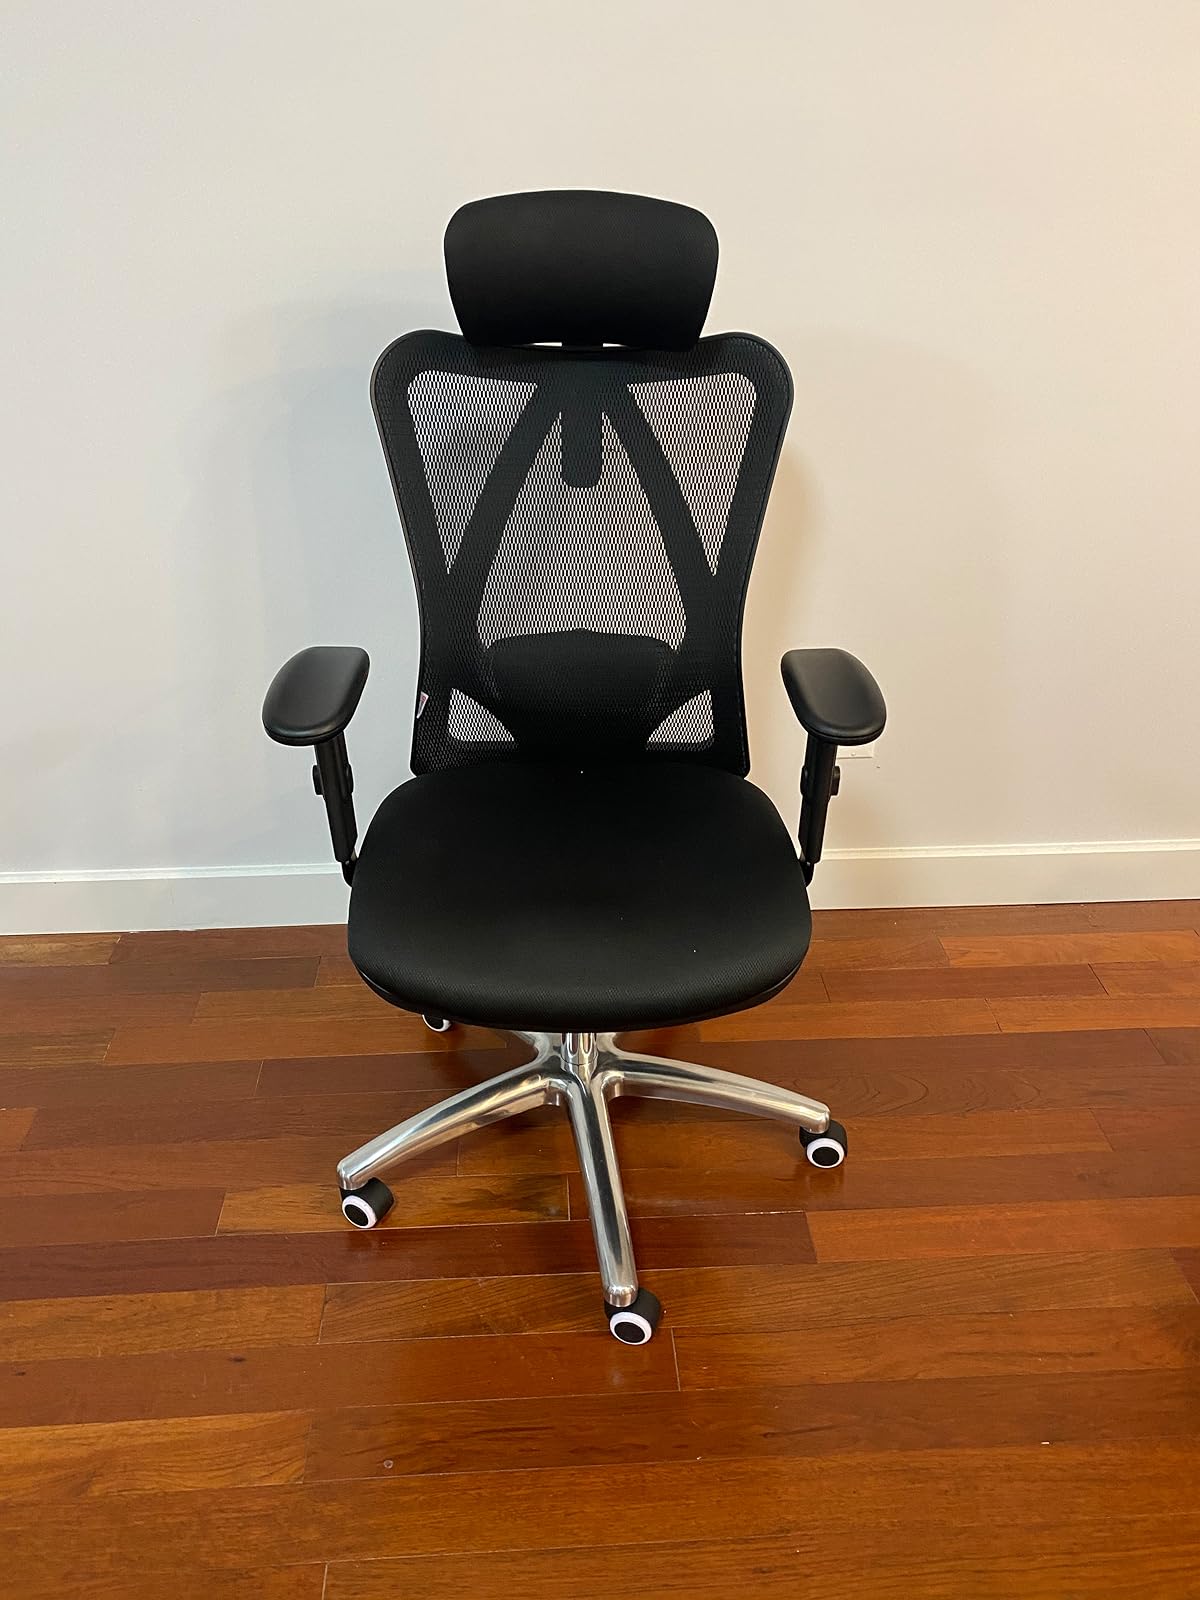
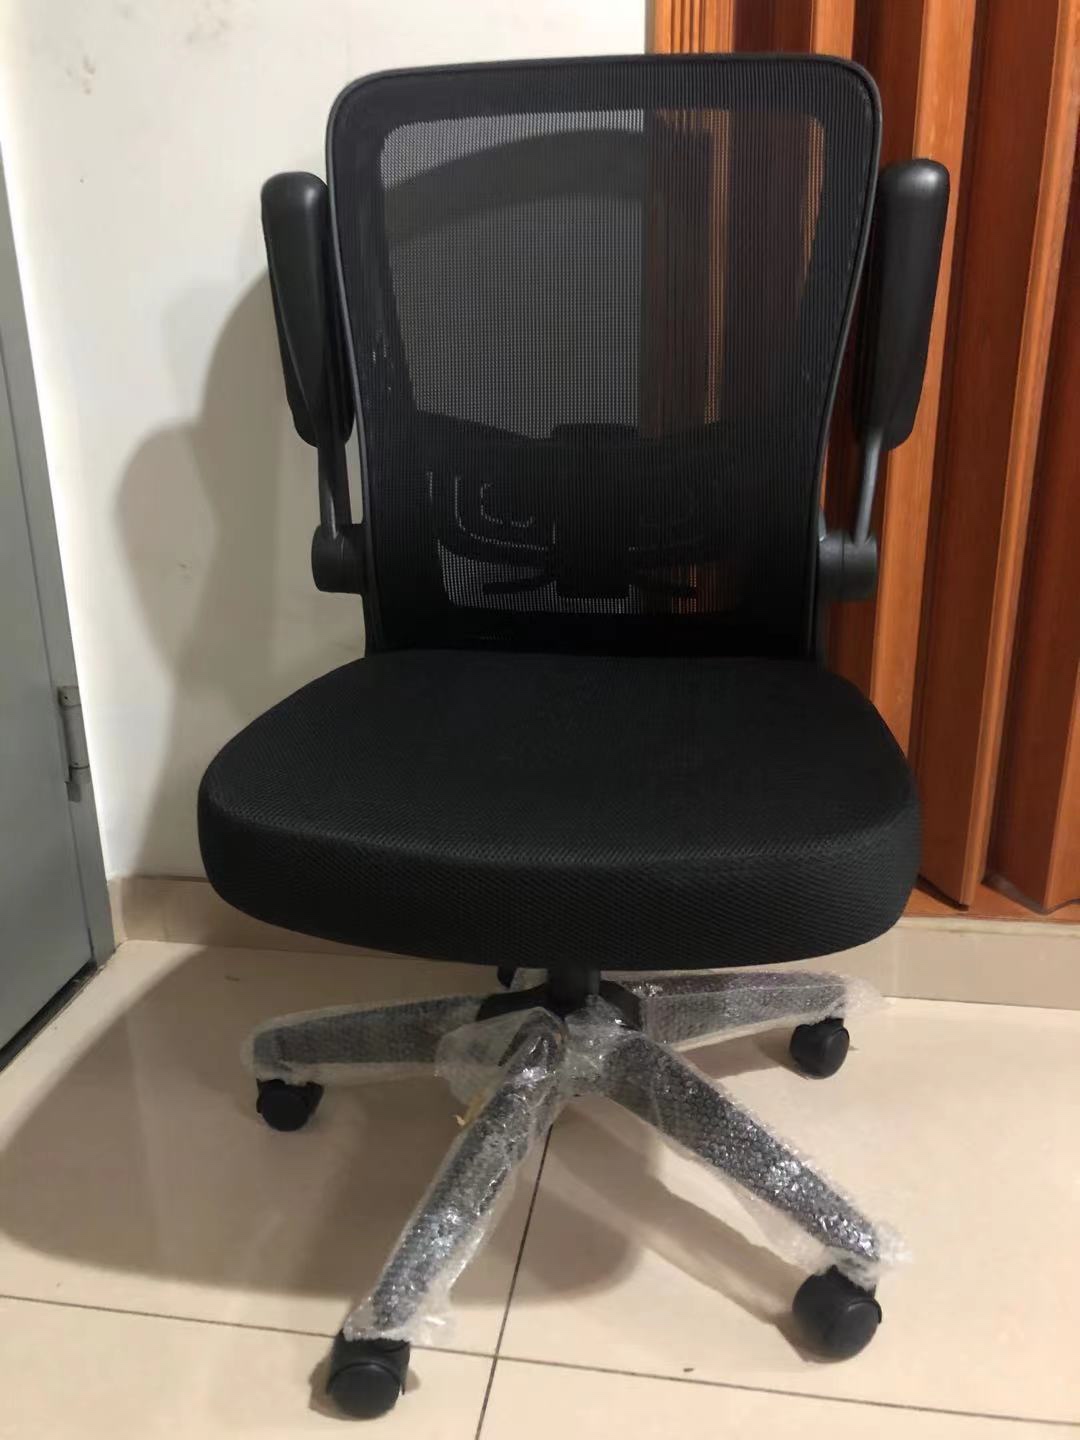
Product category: items_chair
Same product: no